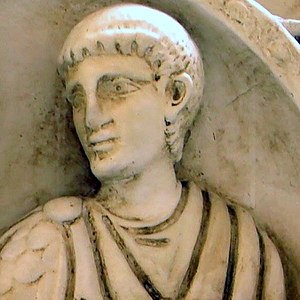
Flavius Aëtius
Flavius Aëtius var en vestromersk hærfører under kejserne Honorius, Johannes og Valentinian III. Han huskes især for at have ledt de romerske og germanske styrker til sejr over Attila og hans hunniske krigere ved Slaget ved Chalons i 451. Aëtius var en af de mest fremtrædende skikkelser i årene før det Vestromerske Riges undergang og kaldes af og til for "den sidste romer". Hans søn var blevet forlovet med Valentinians datter, men alligevel nærede kejseren mistro til Aëtius' loyalitet og myrdede ham. Et halvt år senere blev Valentinian selv myrdet.